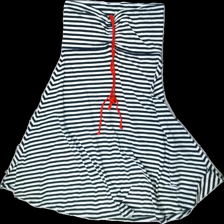
View: front
Type: Dress
Category: Ladies
Brand: Not in the list
Brand text on label: Marica
Colors: Blue, White, Red
Material: 100% cotton
Pattern: Striped
Cut: Regular
Size: 40
Season: Summer
Price range: <50
Recommended usage: Export
Comment: washed out